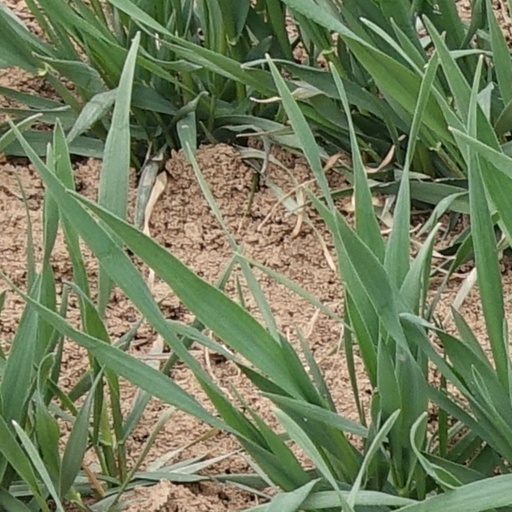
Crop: wheat